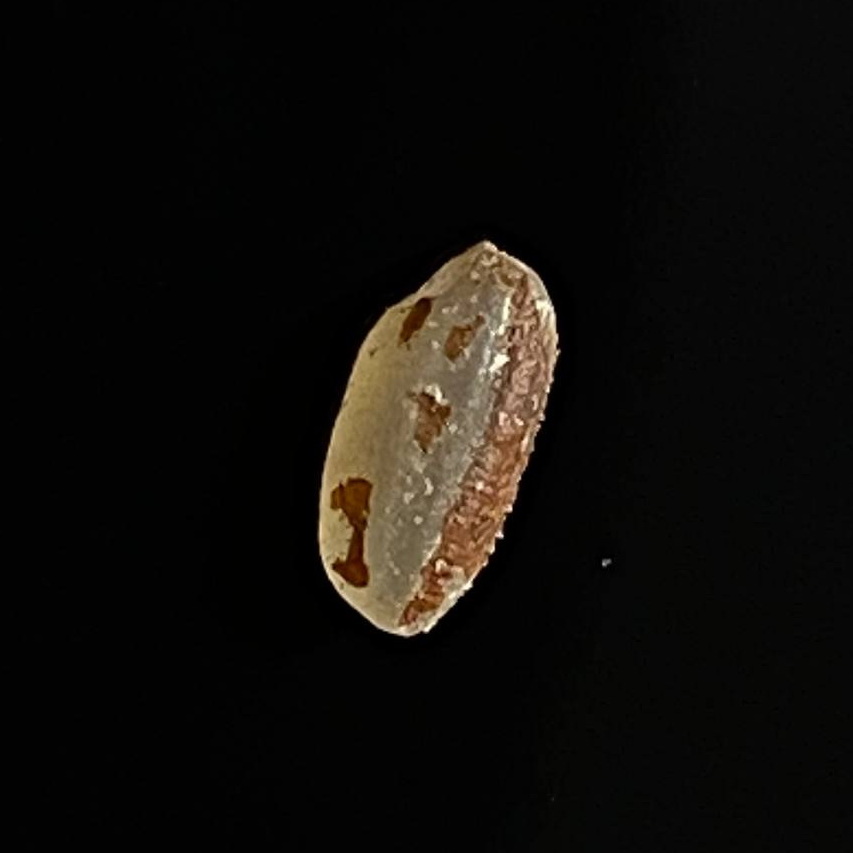
Rice variety: Lal_Aush